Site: brandenburg
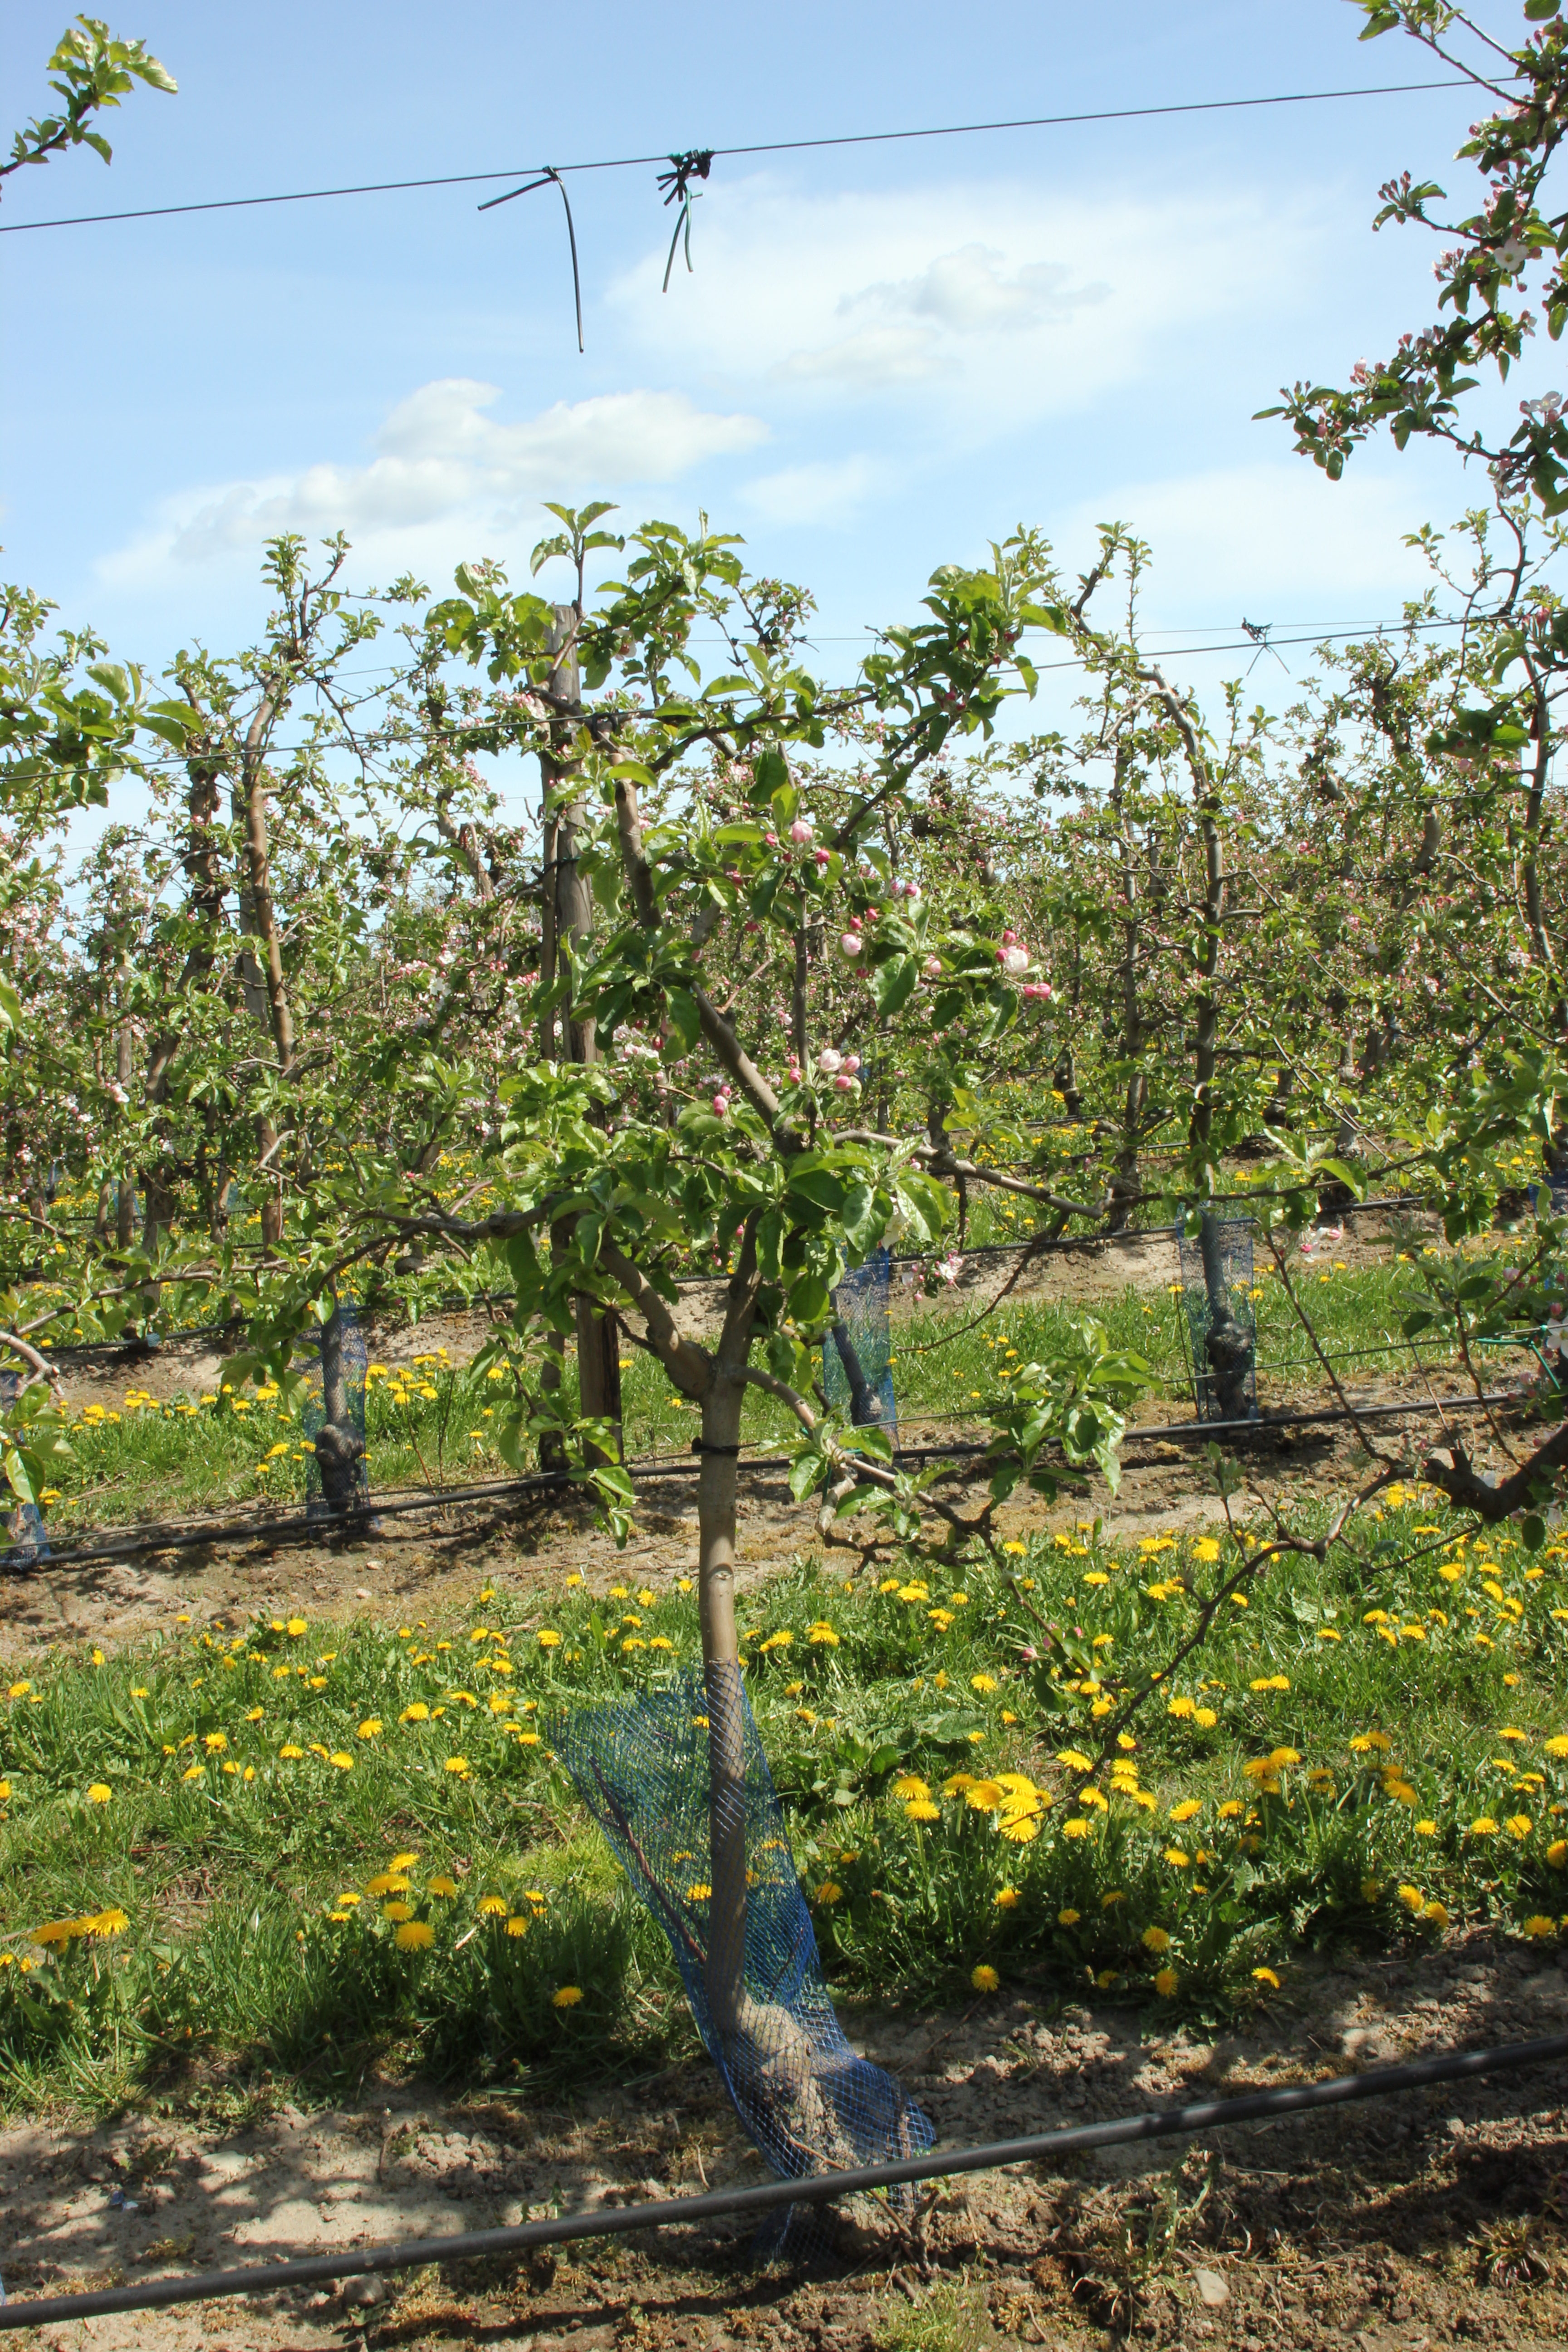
Growth stage (BBCH 57): Inflorescence emergence